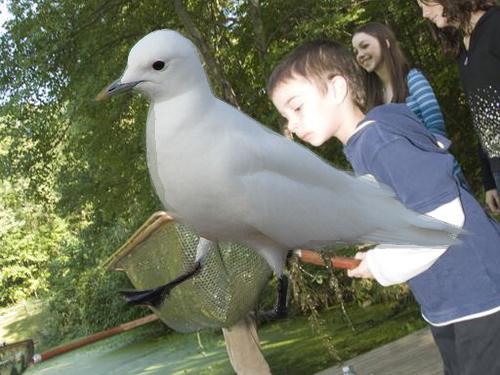
Bird species: Ivory_Gull
Bird type: waterbird
Background: water